Álvaro Odriozola

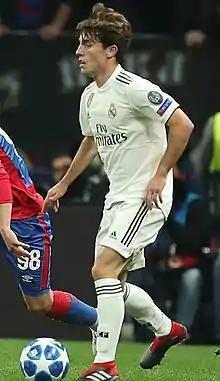
Odriozola with Real Madrid in 2018

Álvaro Odriozola Arzallus (born 14 December 1995) is a Spanish professional footballer who plays as a right-back for La Liga club Real Sociedad.